Bali Democracy Forum

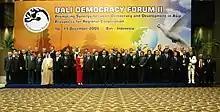
The second meeting of the Bali Democracy Forum

BDF II was held on December 10–11, 2009. This forum was chaired by the President of the Republic of Indonesia, Susilo Bambang Yudhoyono, and the Prime Minister of Japan at that time, Yukio Hatoyama. It was attended by four Heads of State/Government, with the participation from thirty-two participants and eight observers. The theme of the BDF II was "“In Search of Synergy: Democracy, Rule of Law, and Development.”"